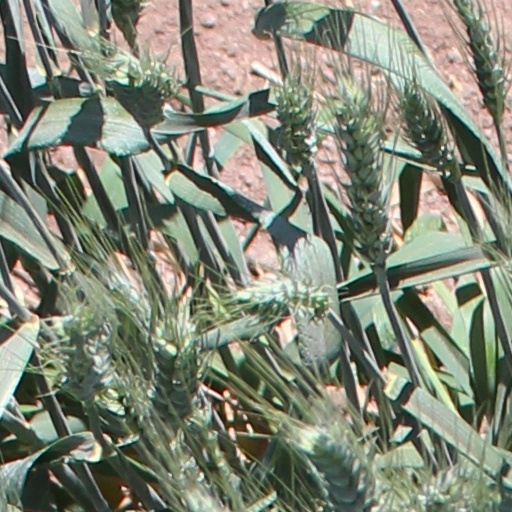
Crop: wheat